The Legend of Wong Tai Sin

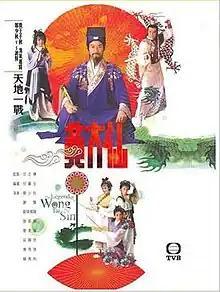

The Legend of Wong Tai Sin (黃大仙) is a TVB television series premiered in 1986 based on the story of Wong Tai Sin.